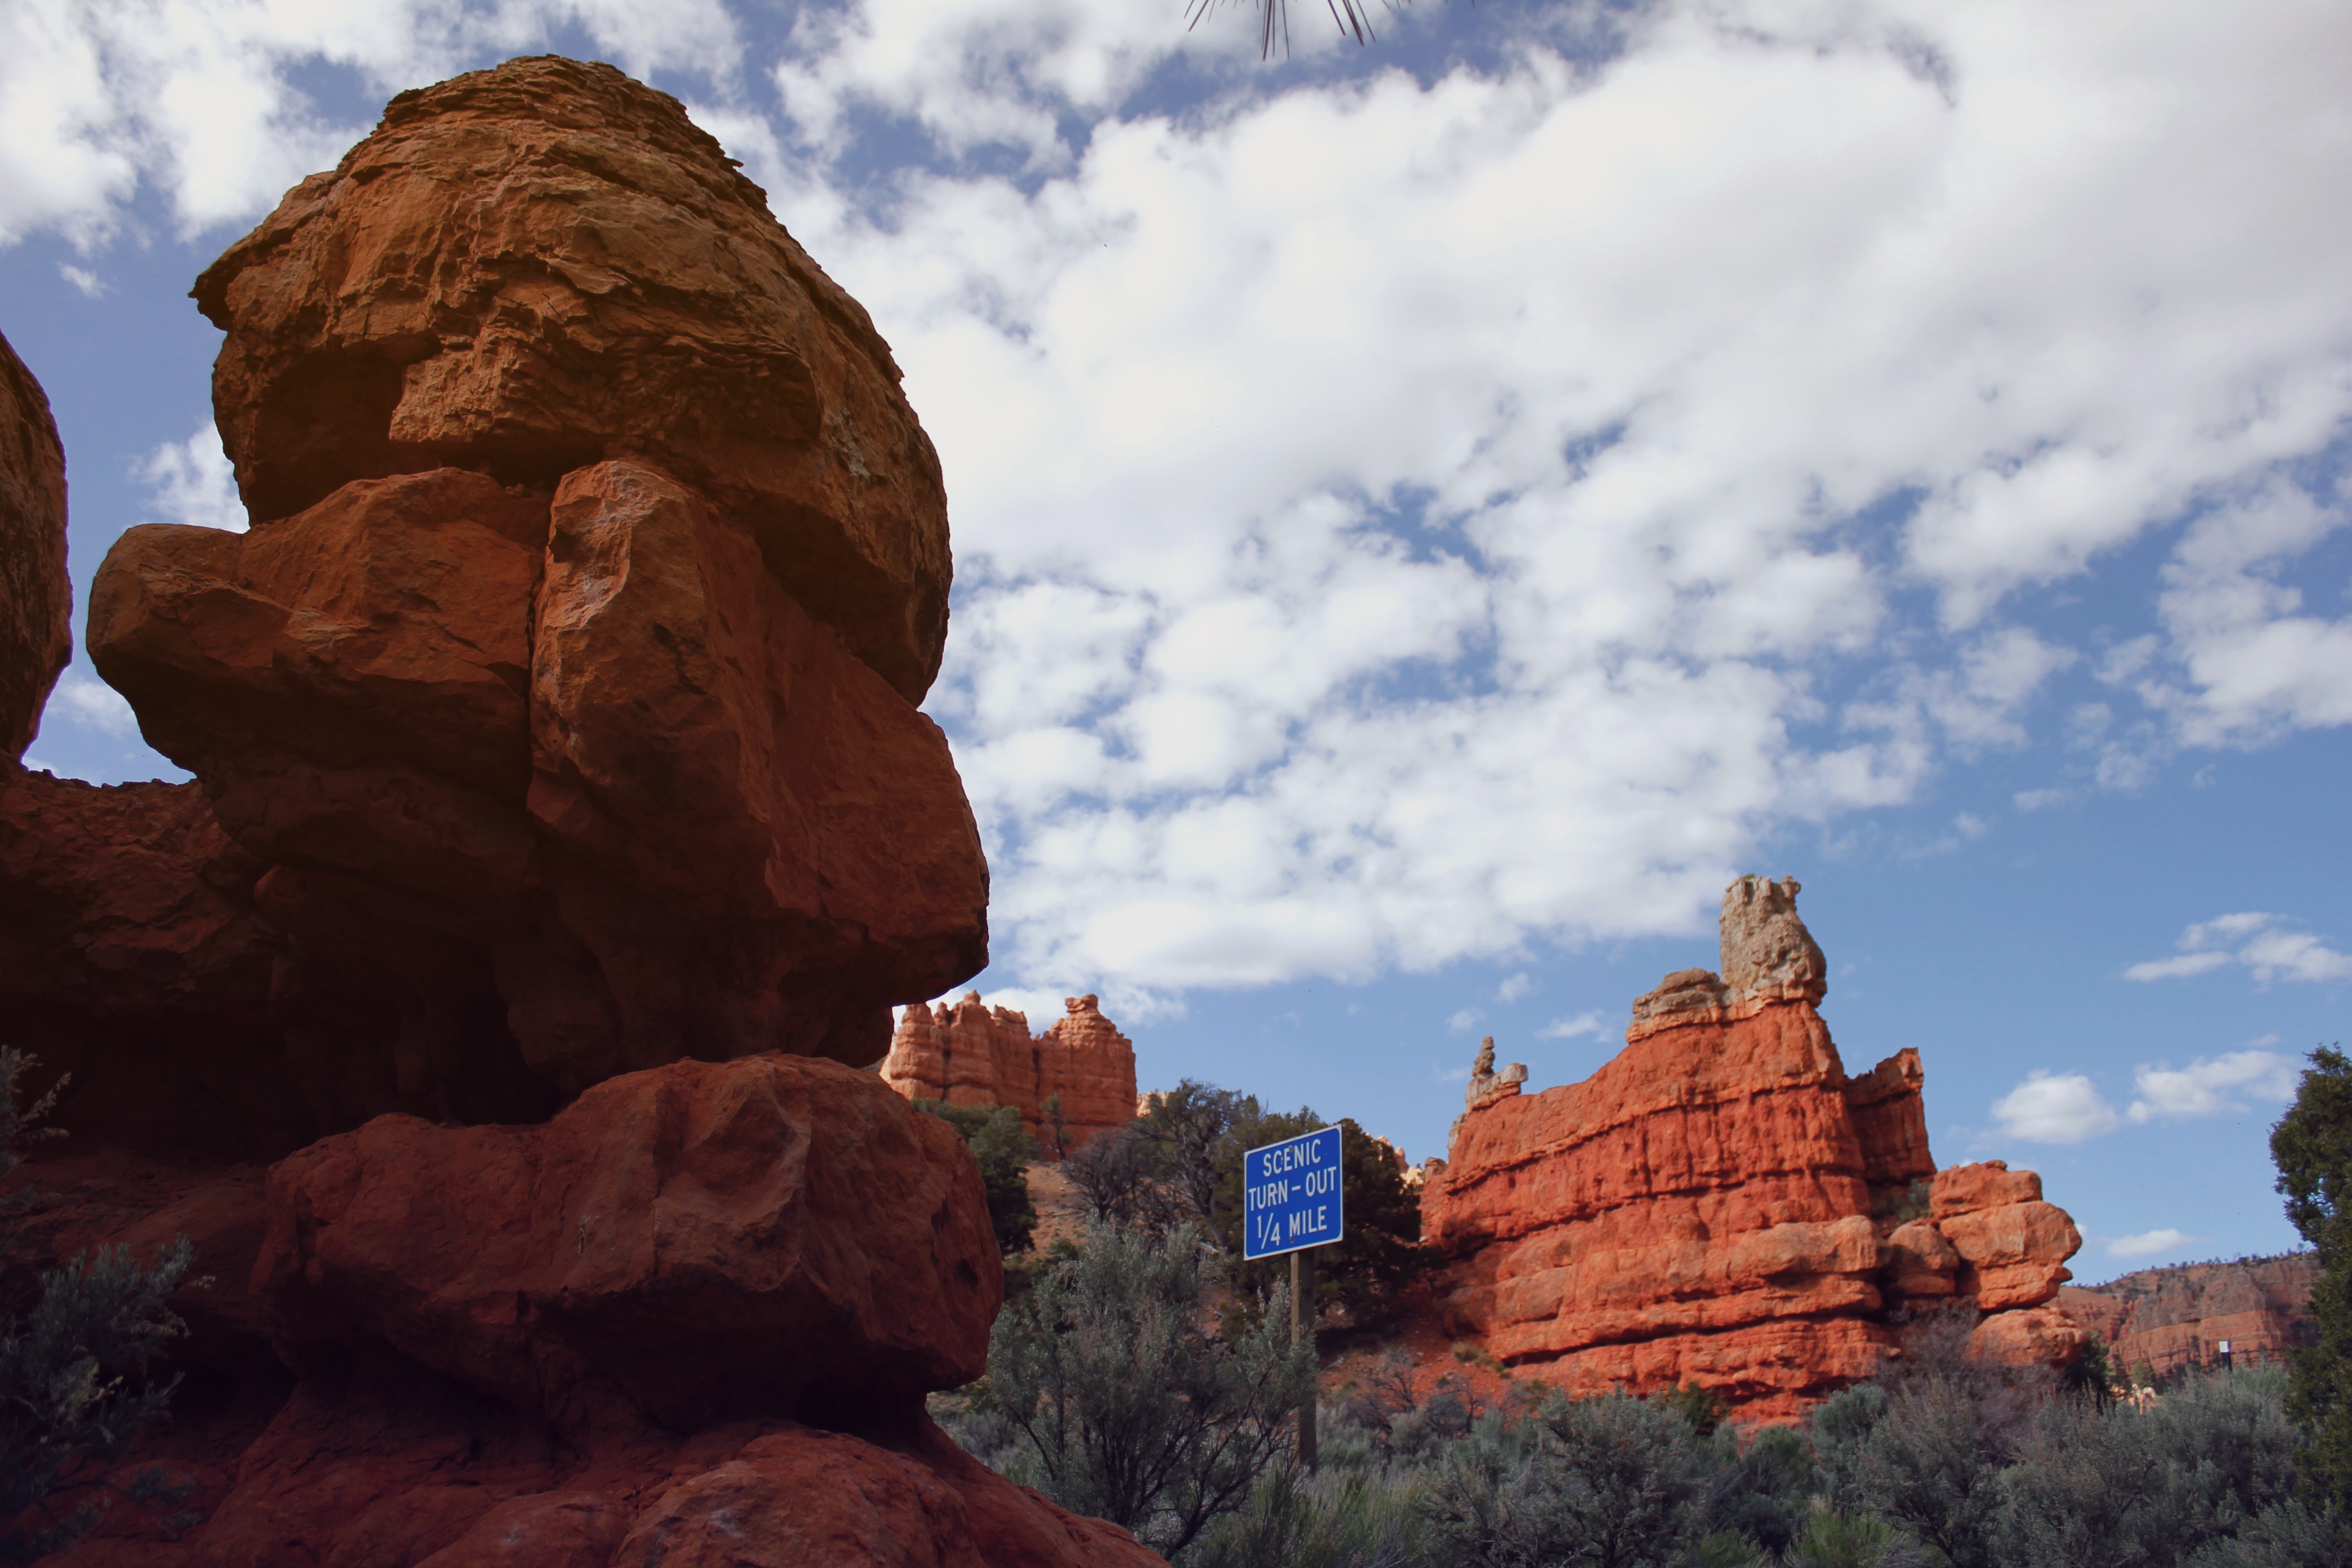
landscape, rock, mountain, valley, mountain range, formation, cliff, arch, canyon, terrain, national park, material, geology, badlands, landform, geographical feature, mountainous landforms